Jordan Eberle

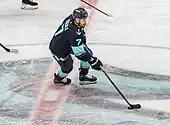
Eberle with the Kraken in November 2022

Following a disappointing inaugural season, Eberle returned to the Kraken for the 2022–23 season as an alternate captain for the second straight year. Eberle reunited with McCann and rookie Matty Beniers as the Kraken's top offensive unit as the Kraken rebounded from their previous season. Although Eberle scored his first goal of the season on October 30, the line helped the Kraken maintain a 4–4–2 record going into November. The trio also helped the team maintain a lengthy point streak through October and November. During this time, Eberle tallied six goals over 11 games and record a total of 15 points to rank second on the team. From November 13 to the start of December, Eberle's line outscored opponents 10–2, outshot them 58–41, and out-chanced them 53-34 while playing at even-strength. By December 2, the team had maintained a franchise-best six-game win streak and a 14–5–3 record. The line continued to be effective throughout December and they helped generate 60.8-percent of all shot quality. On January 14, 2023, Eberle tallied an assist in his 900th career NHL game as the Kraken maintained an eight-game point streak. Eberle was recognized as the Second Star of the Week ending on April 9 after he tallied eight points over four games. His efforts helped the Kraken clinch the first playoff berth in franchise history. During their first round series against the Colorado Avalanche, Eberle recorded the first overtime playoff goal in franchise history to win Game 4 and tie their series 2–2. However, during the game, the Kraken lost McCann to injury and replaced him on Eberle's line with Tye Kartye. The trio of Eberle, Kartye, and Beniers remained together through their series against the Avalanche and against the Dallas Stars.